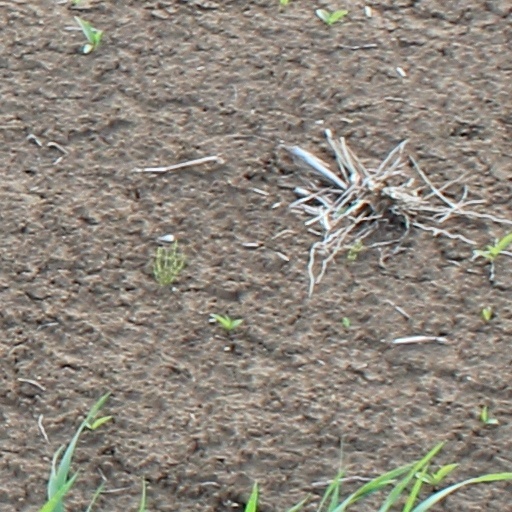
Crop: wheat